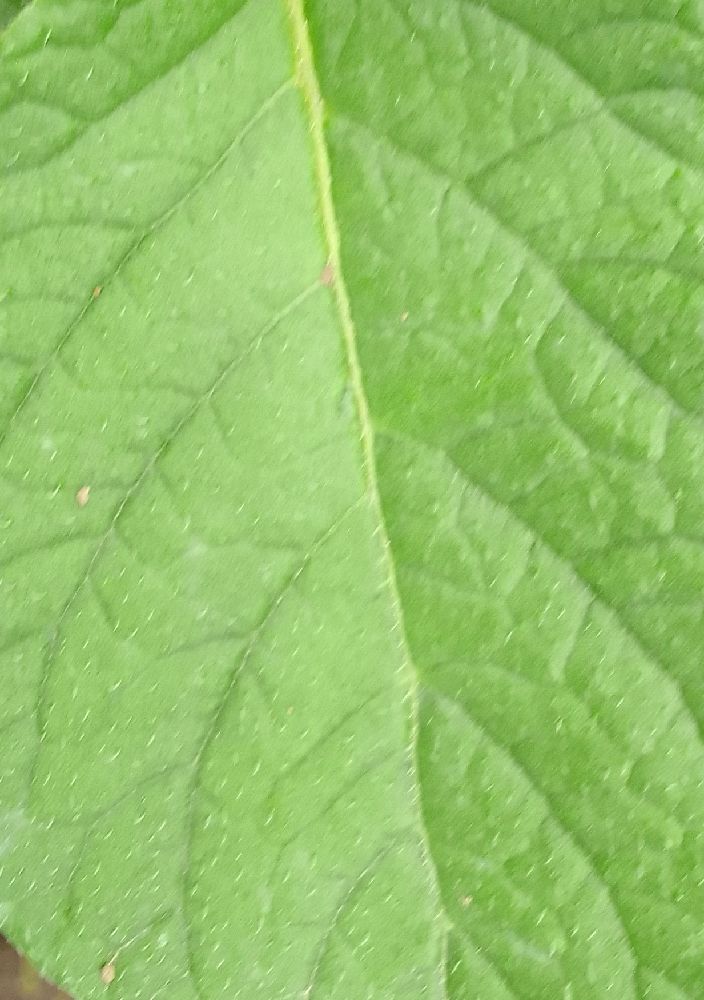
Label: Healthy